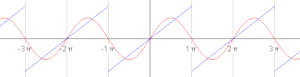
En analyse mathématique, les séries de Fourier sont un outil fondamental dans l'étude des fonctions périodiques. C'est à partir de ce concept que s'est développée la branche des mathématiques connue sous le nom d'analyse harmonique.
Un signal en dents de scie est une sorte d'onde non-sinusoïdale que l'on rencontre en électronique, ou dans le domaine du traitement du signal.